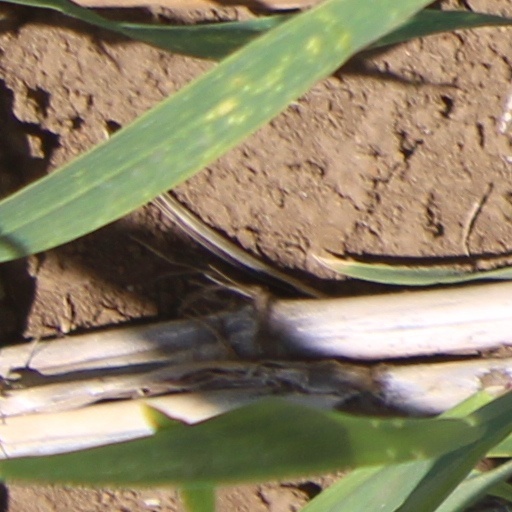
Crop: wheat